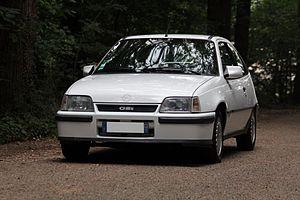
Opel Kadett GSi
L'Opel Kadett est une automobile compacte du constructeur allemand Opel. Elle fut construite de 1937 à 1940, puis le nom fut repris de 1962 à 1993.